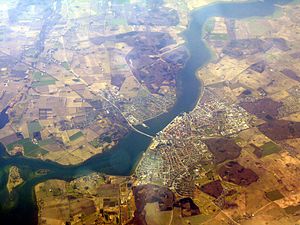
Nykøbing Falster / Galleri
Nykøbing Falster er en gammel købstad og den største by på Falster med 16.940 indbyggere, inkl. satellitbyer 25.488. Byen er via Frederik d. 9's Bro knyttet sammen med Sundby på Lollandssiden samt Tingsted på Falster og landsbyen Nagelsti på Lolland. Nykøbing Falster er hovedby i Guldborgsund Kommune, der tilhører Region Sjælland. Byen er i dag et uddannelses-, handels- og industrimæssigt centrum for Lolland-Falster med sukkerfabrik, shippingfirmaer, fiskeri, flere uddannelsesinstitutioner og et stort udvalg af butikker.